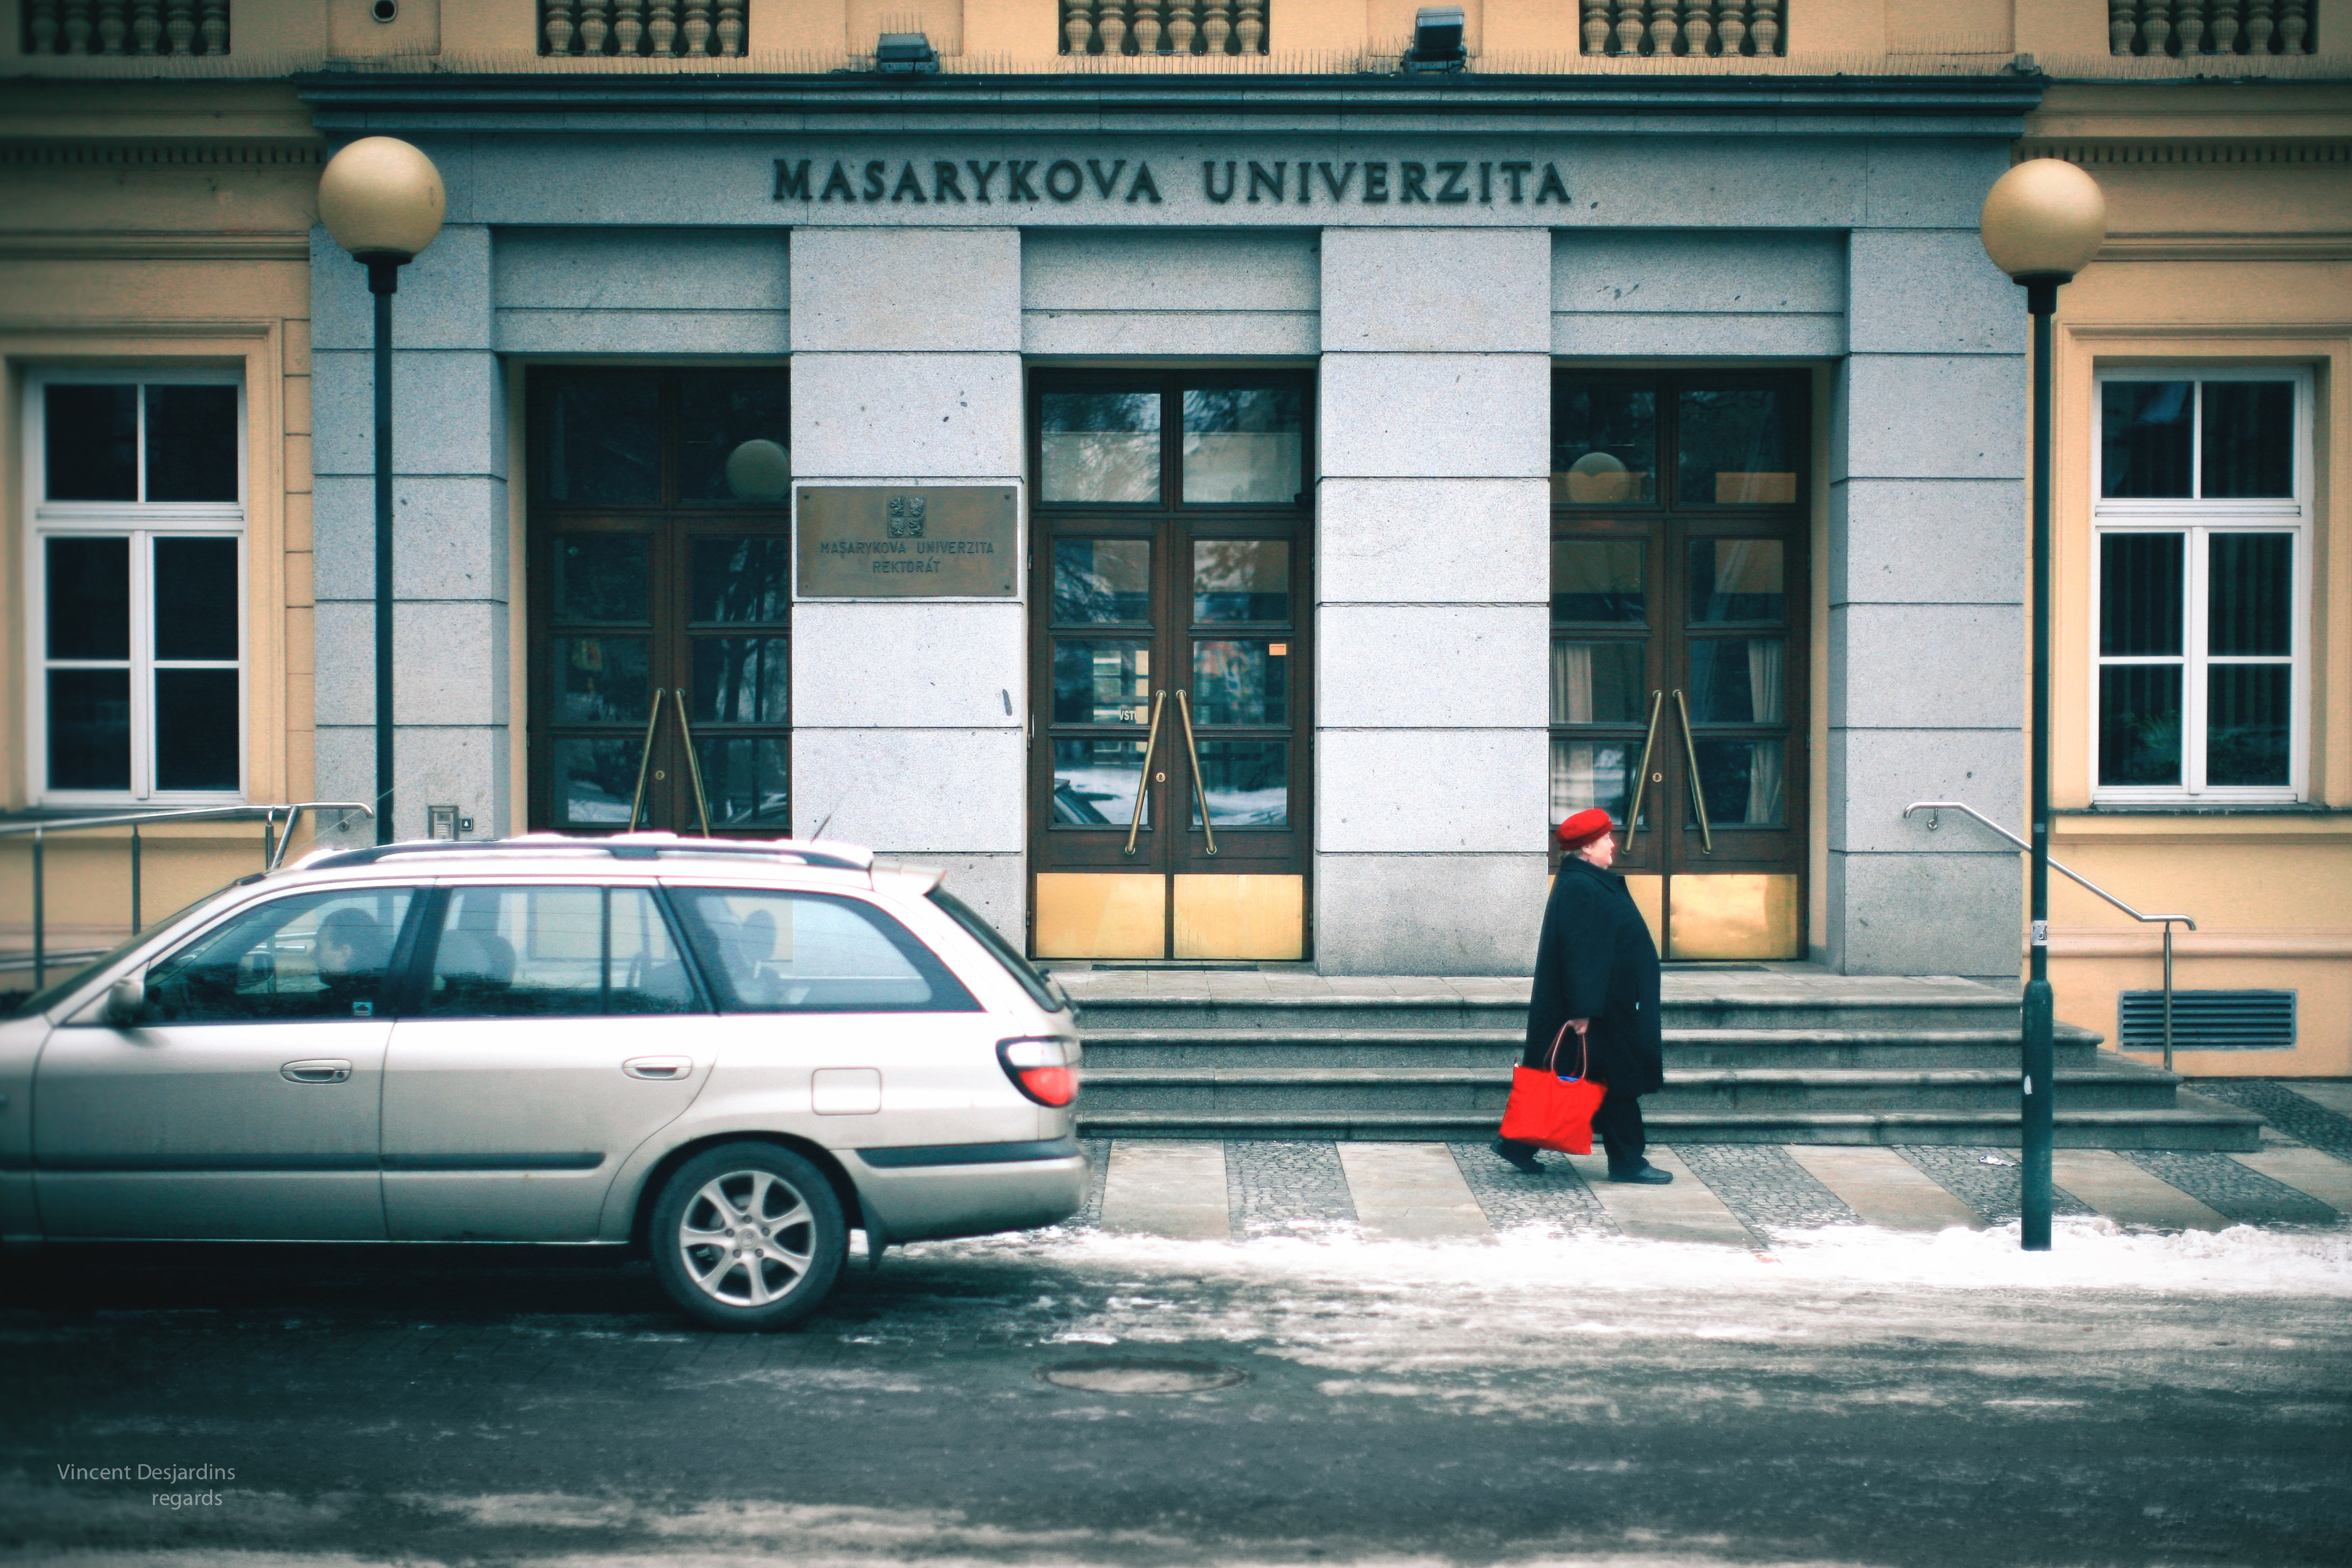
pedestrian, road, street, car, home, transport, vehicle, canon, public transport, 50mm, infrastructure, university, rue, czechrepublic, urbanlandscape, brno, ceskarepublika, tschechischerepublik, canon5d, brnn, ef50mmf12lusm, rpubliquetchque, moravia, moravie, moraviedusud, pieton, universit, masarykovauniverzita, univerzita, automobile make